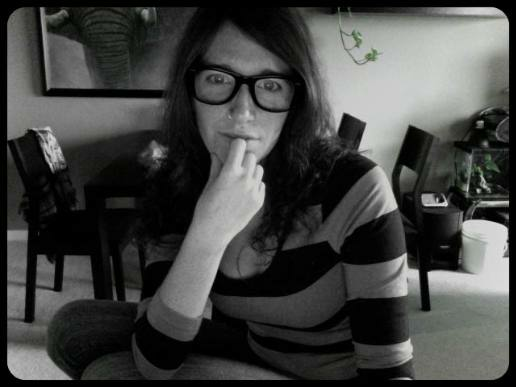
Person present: Yes